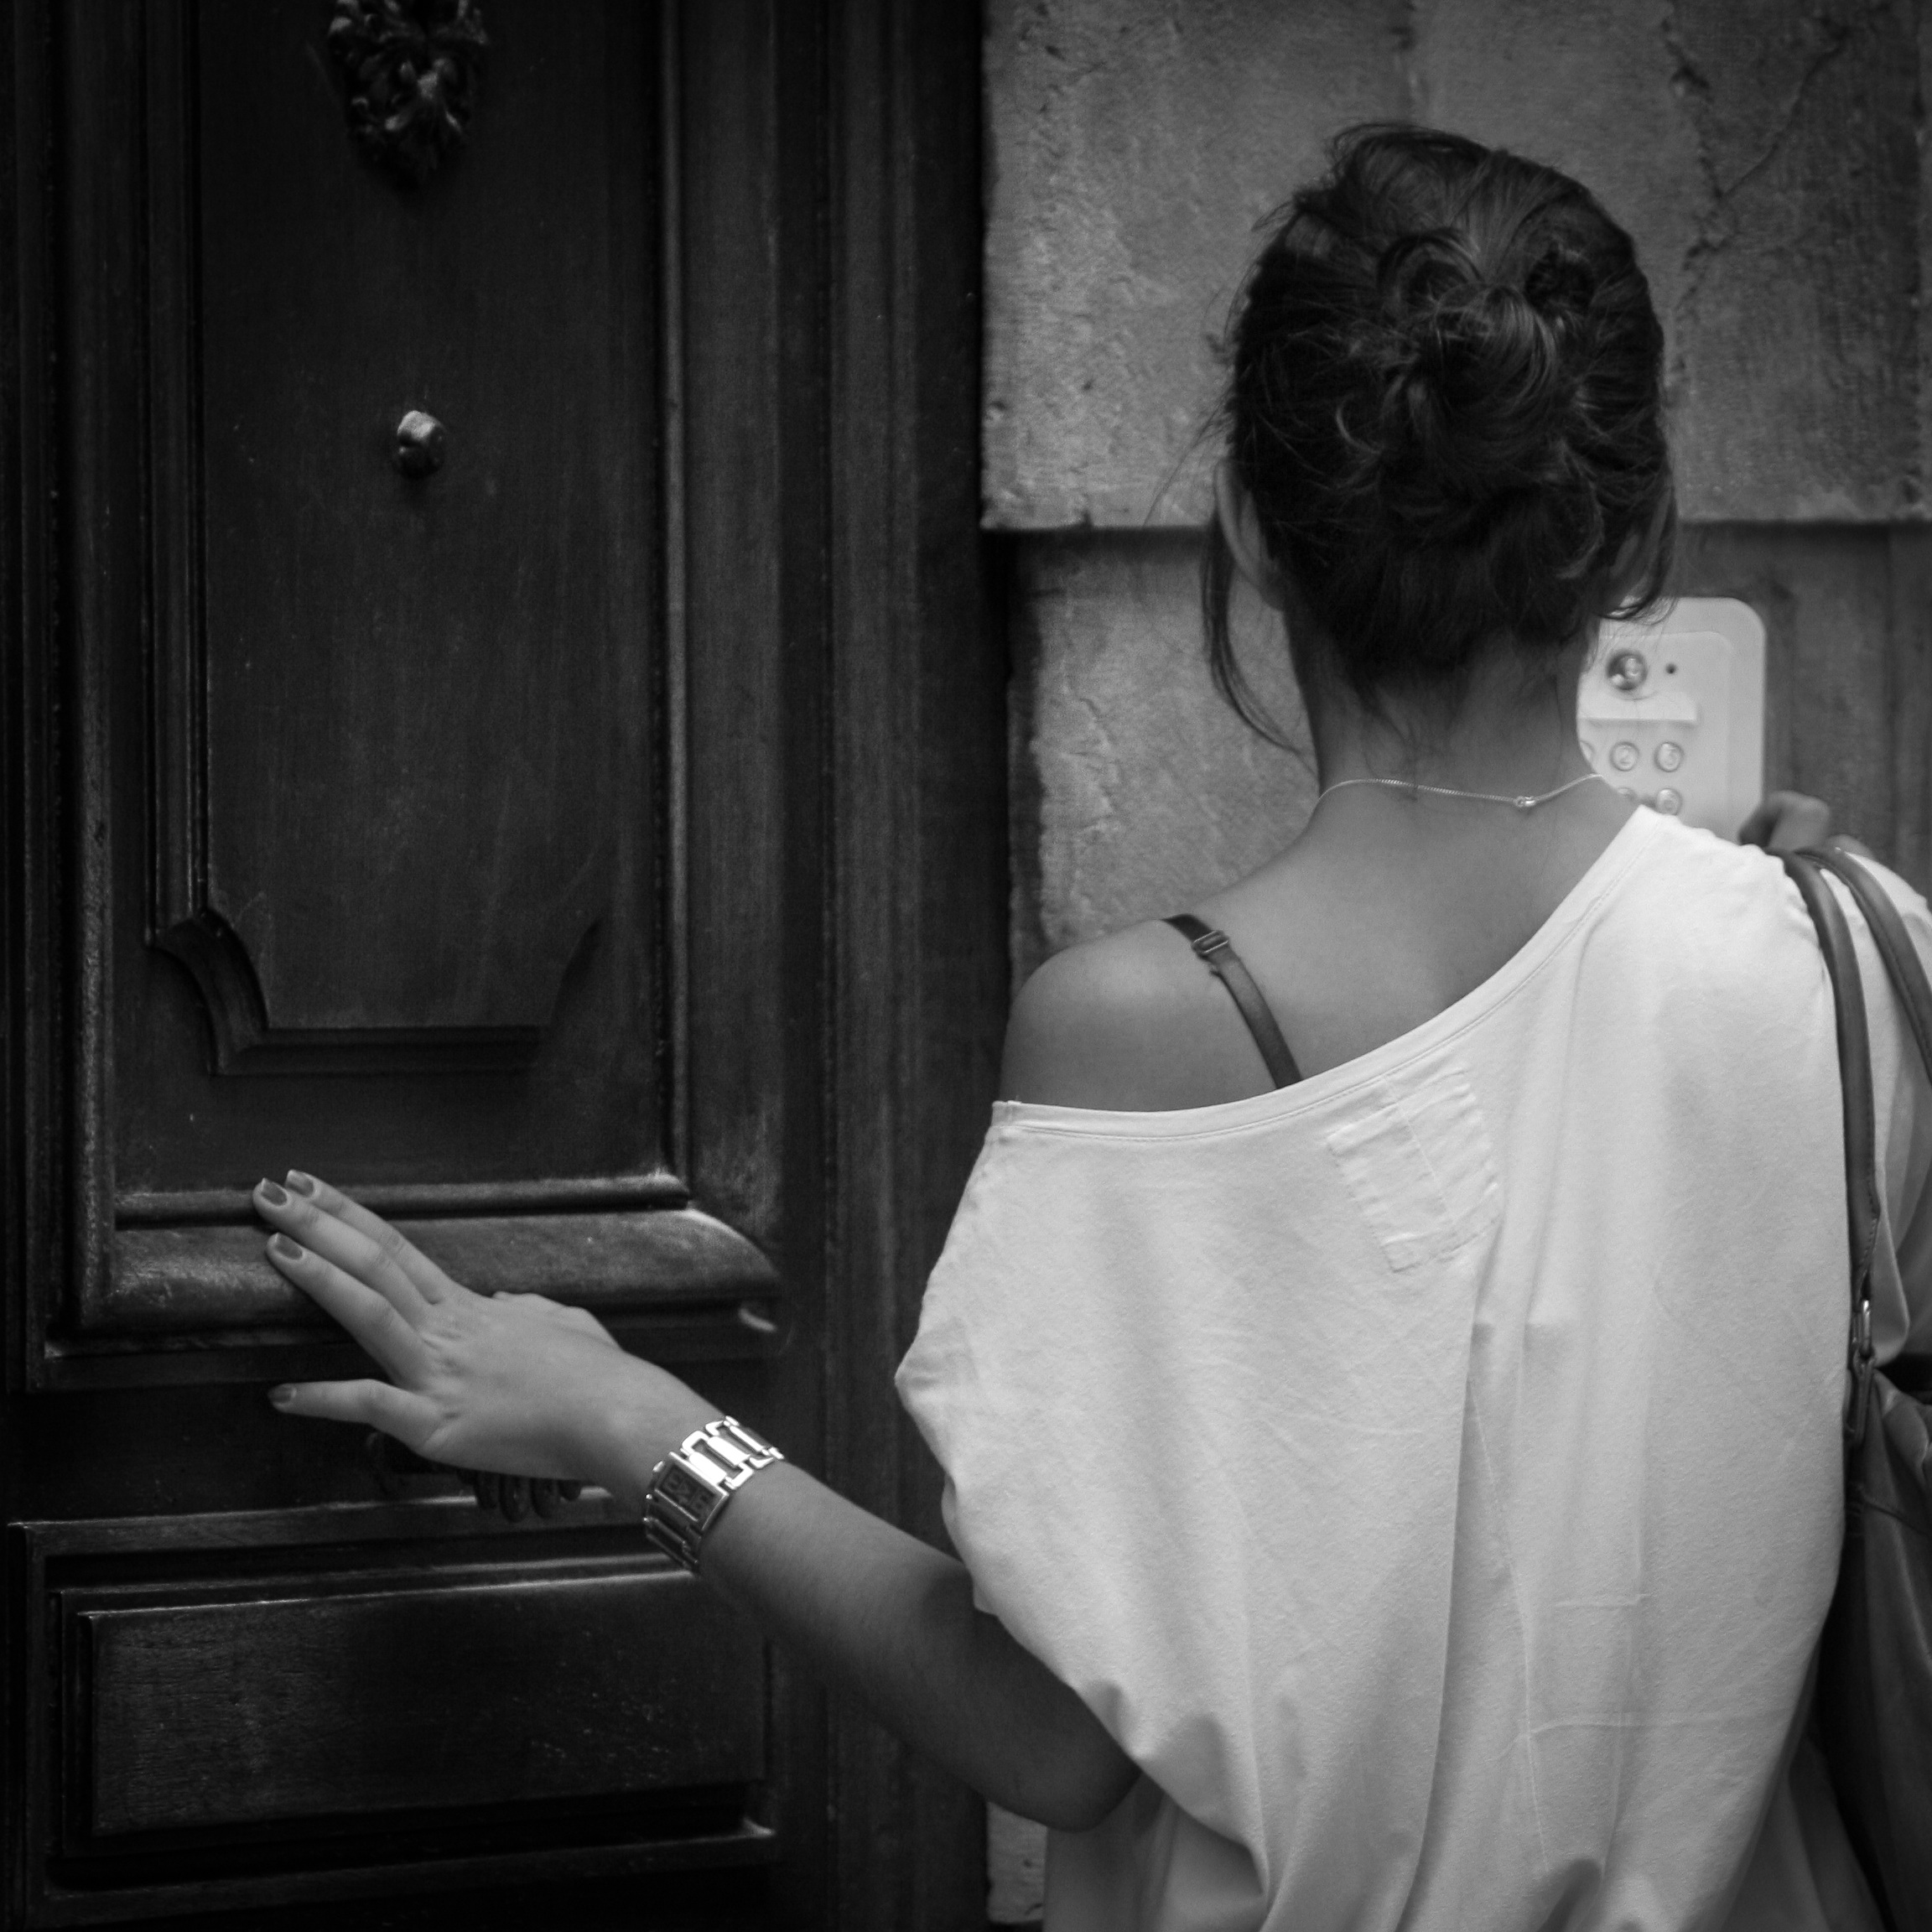
man, black and white, woman, white, street, photography, portrait, sitting, fashion, black, monochrome, bride, shoulder, dress, photograph, beauty, sexy, lyon, photo shoot, monochrome photography, film noir, bare shoulder, human positions